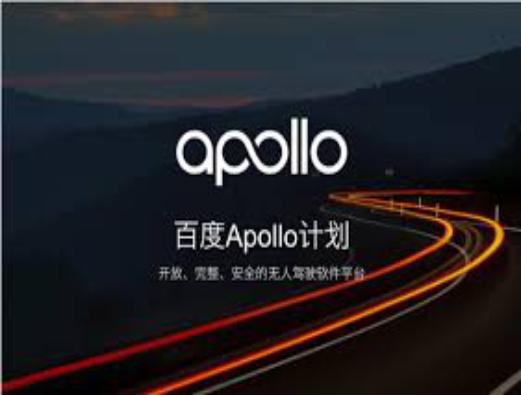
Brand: apollo
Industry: Others